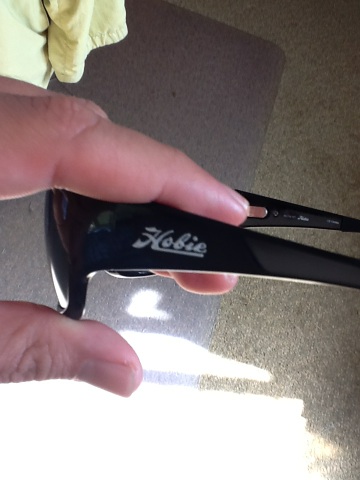Question: What brand of sunglasses is this?
Answer: hobie